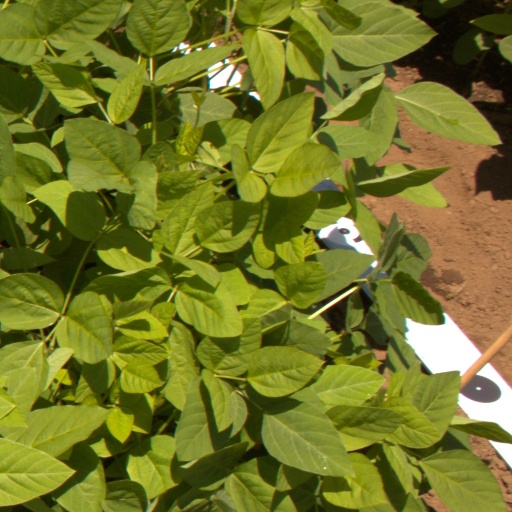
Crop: soybean